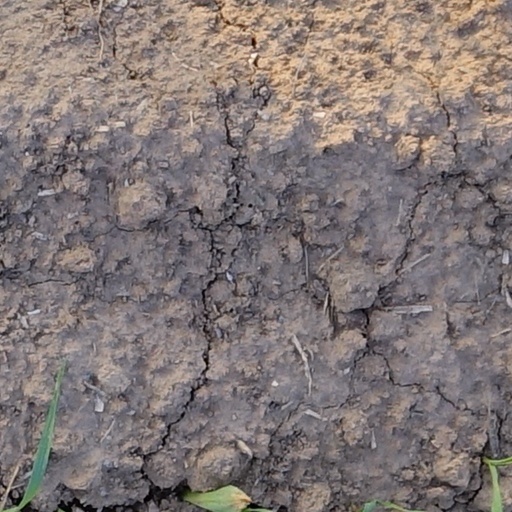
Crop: wheat